Suicide of Sunil Tripathi

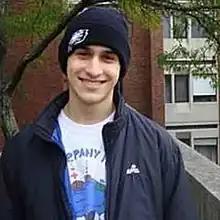

Sunil Tripathi (died March 16, 2013) was an American student who went missing on March 16th, 2013. His disappearance received widespread media attention after he was wrongfully accused by Reddit users to be a suspect in the Boston Marathon bombing. Tripathi had been missing for a month by the time of the attack, April 15th of the same year. His body was found on April 23rd, after the actual bombing suspects had been officially identified and apprehended.